O Brother, Where Bart Thou?

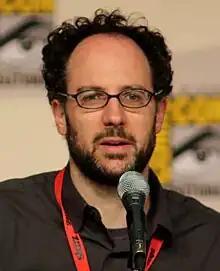
Matt Selman wrote the episode.

The Smothers Brothers (Tom and Dick), Peyton Manning, Eli Manning, Cooper Manning and Huell Howser all guest starred as themselves in this episode.